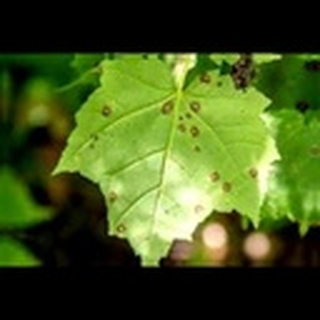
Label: cotton_target_spot